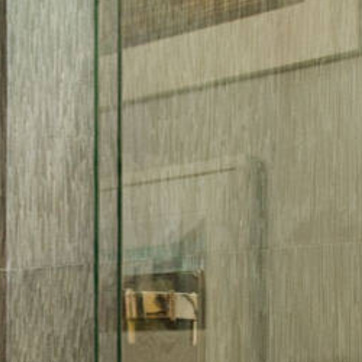
Material: glass